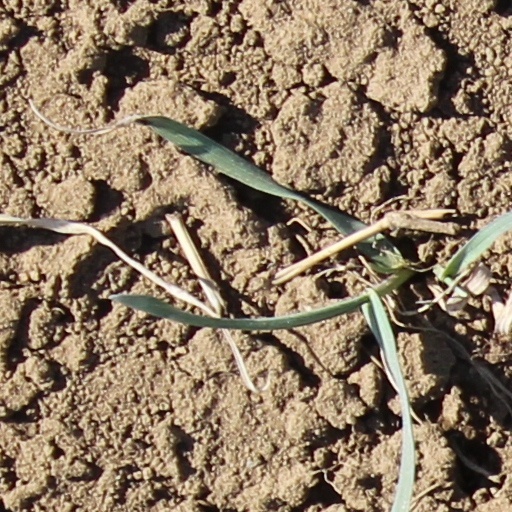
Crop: wheat